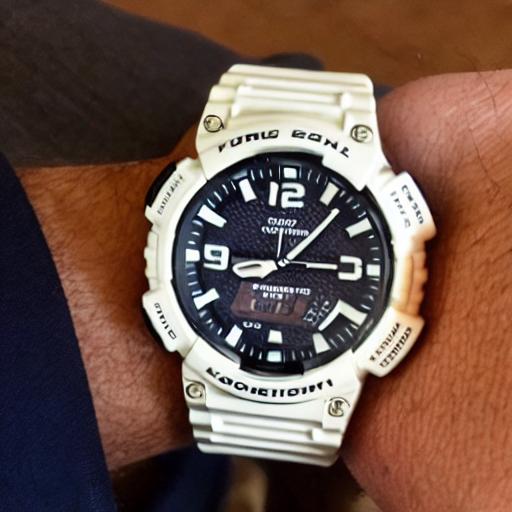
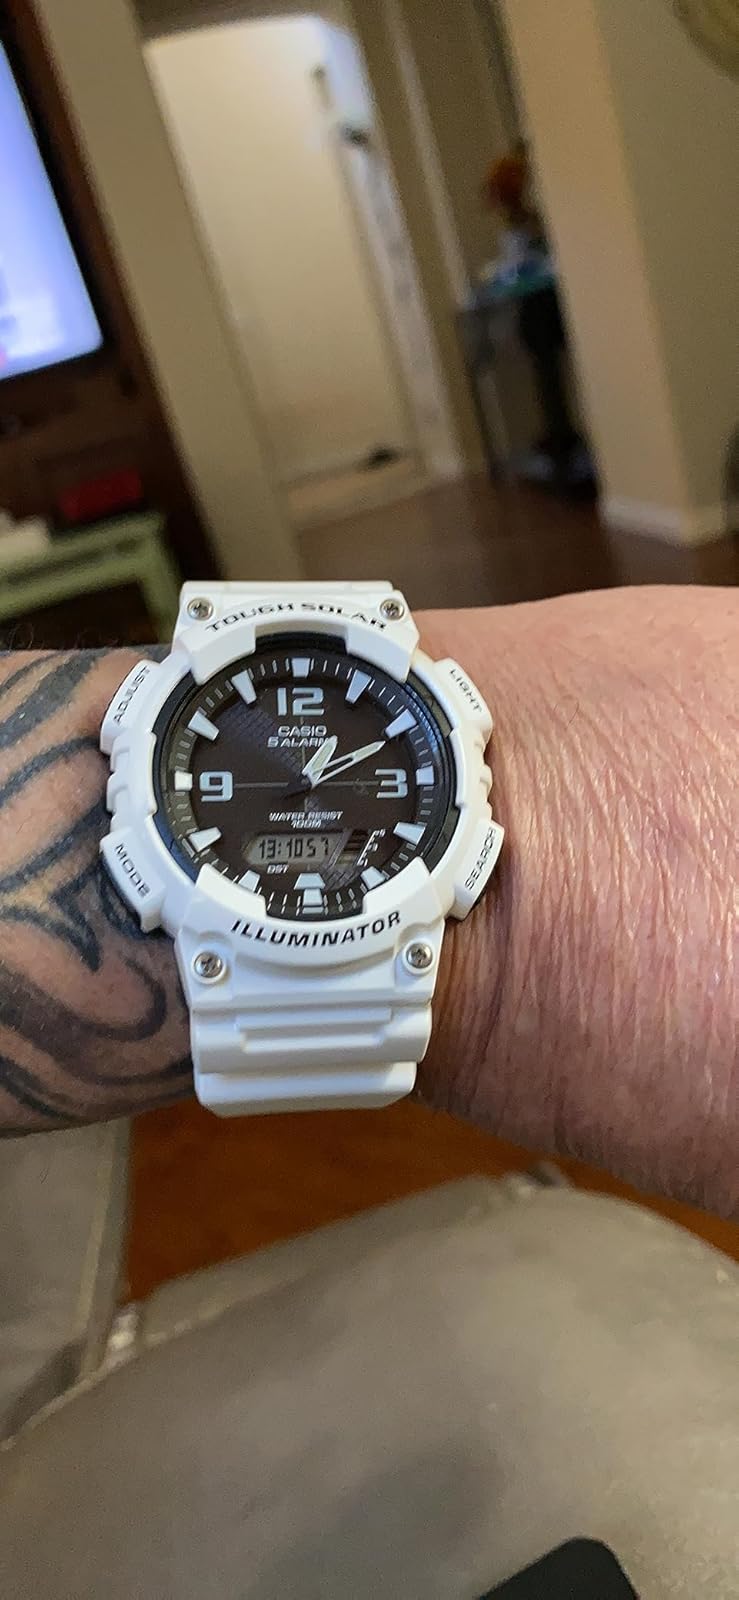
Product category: accessories_watch
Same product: no